Katrine Veje

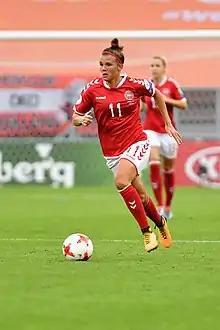
Veje playing for Denmark in August 2017

Katrine Vejsgaard Veje (born 19 June 1991) is a Danish professional footballer who plays as a centre-back, left back or left wing-back for Women's Super League club Crystal Palace and the Danish national team.